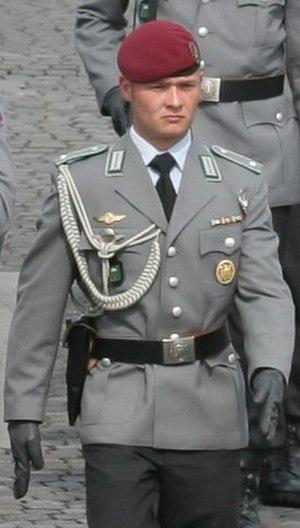
Le Badge des forces armées allemandes de compétence militaire est une décoration militaire de la Bundeswehr, les forces armées de la République Fédérale d'Allemagne. Ce badge est décerné aux membres des forces armées, tous rangs confondus, ayant réussi une série d'épreuves militaires selon un standard pré-établi. Il peut aussi être décerné aux membres de forces armées alliées remplissant les conditions d'obtention, le port de cet insigne demeure toutefois assujetti à la réglementation nationale du titulaire.